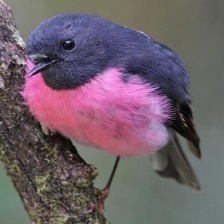
Species: PINK ROBIN
Scientific name: PETROICA RODINOGASTER
ImageNet parent category: robin